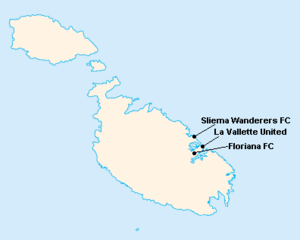
Répartition des clubs en First Division Maltaise 1928-1929.
La saison 1928-1929 de First Division Maltaise est la dix-huitième édition de la première division maltaise.